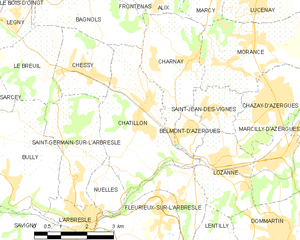
Carte des communes françaises